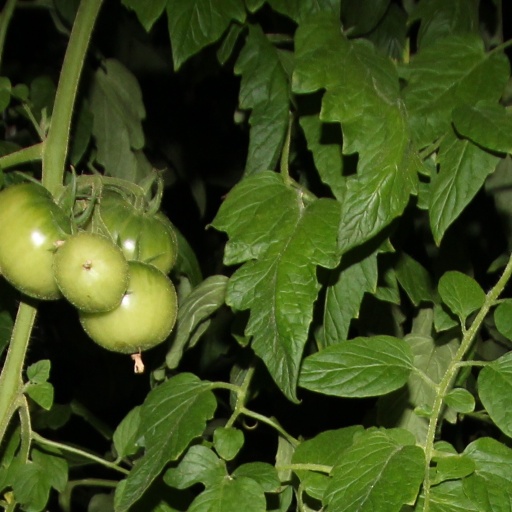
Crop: tomato